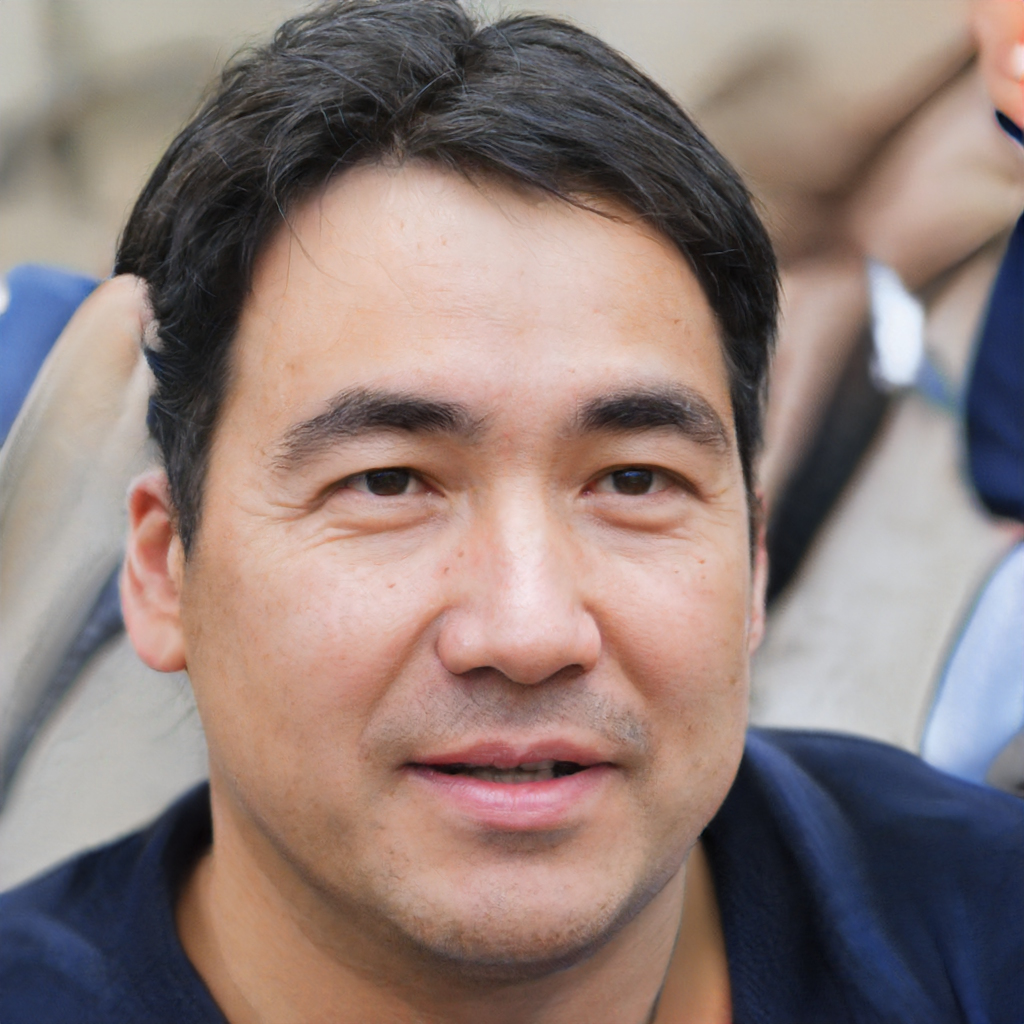
Gender: Male